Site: brandenburg
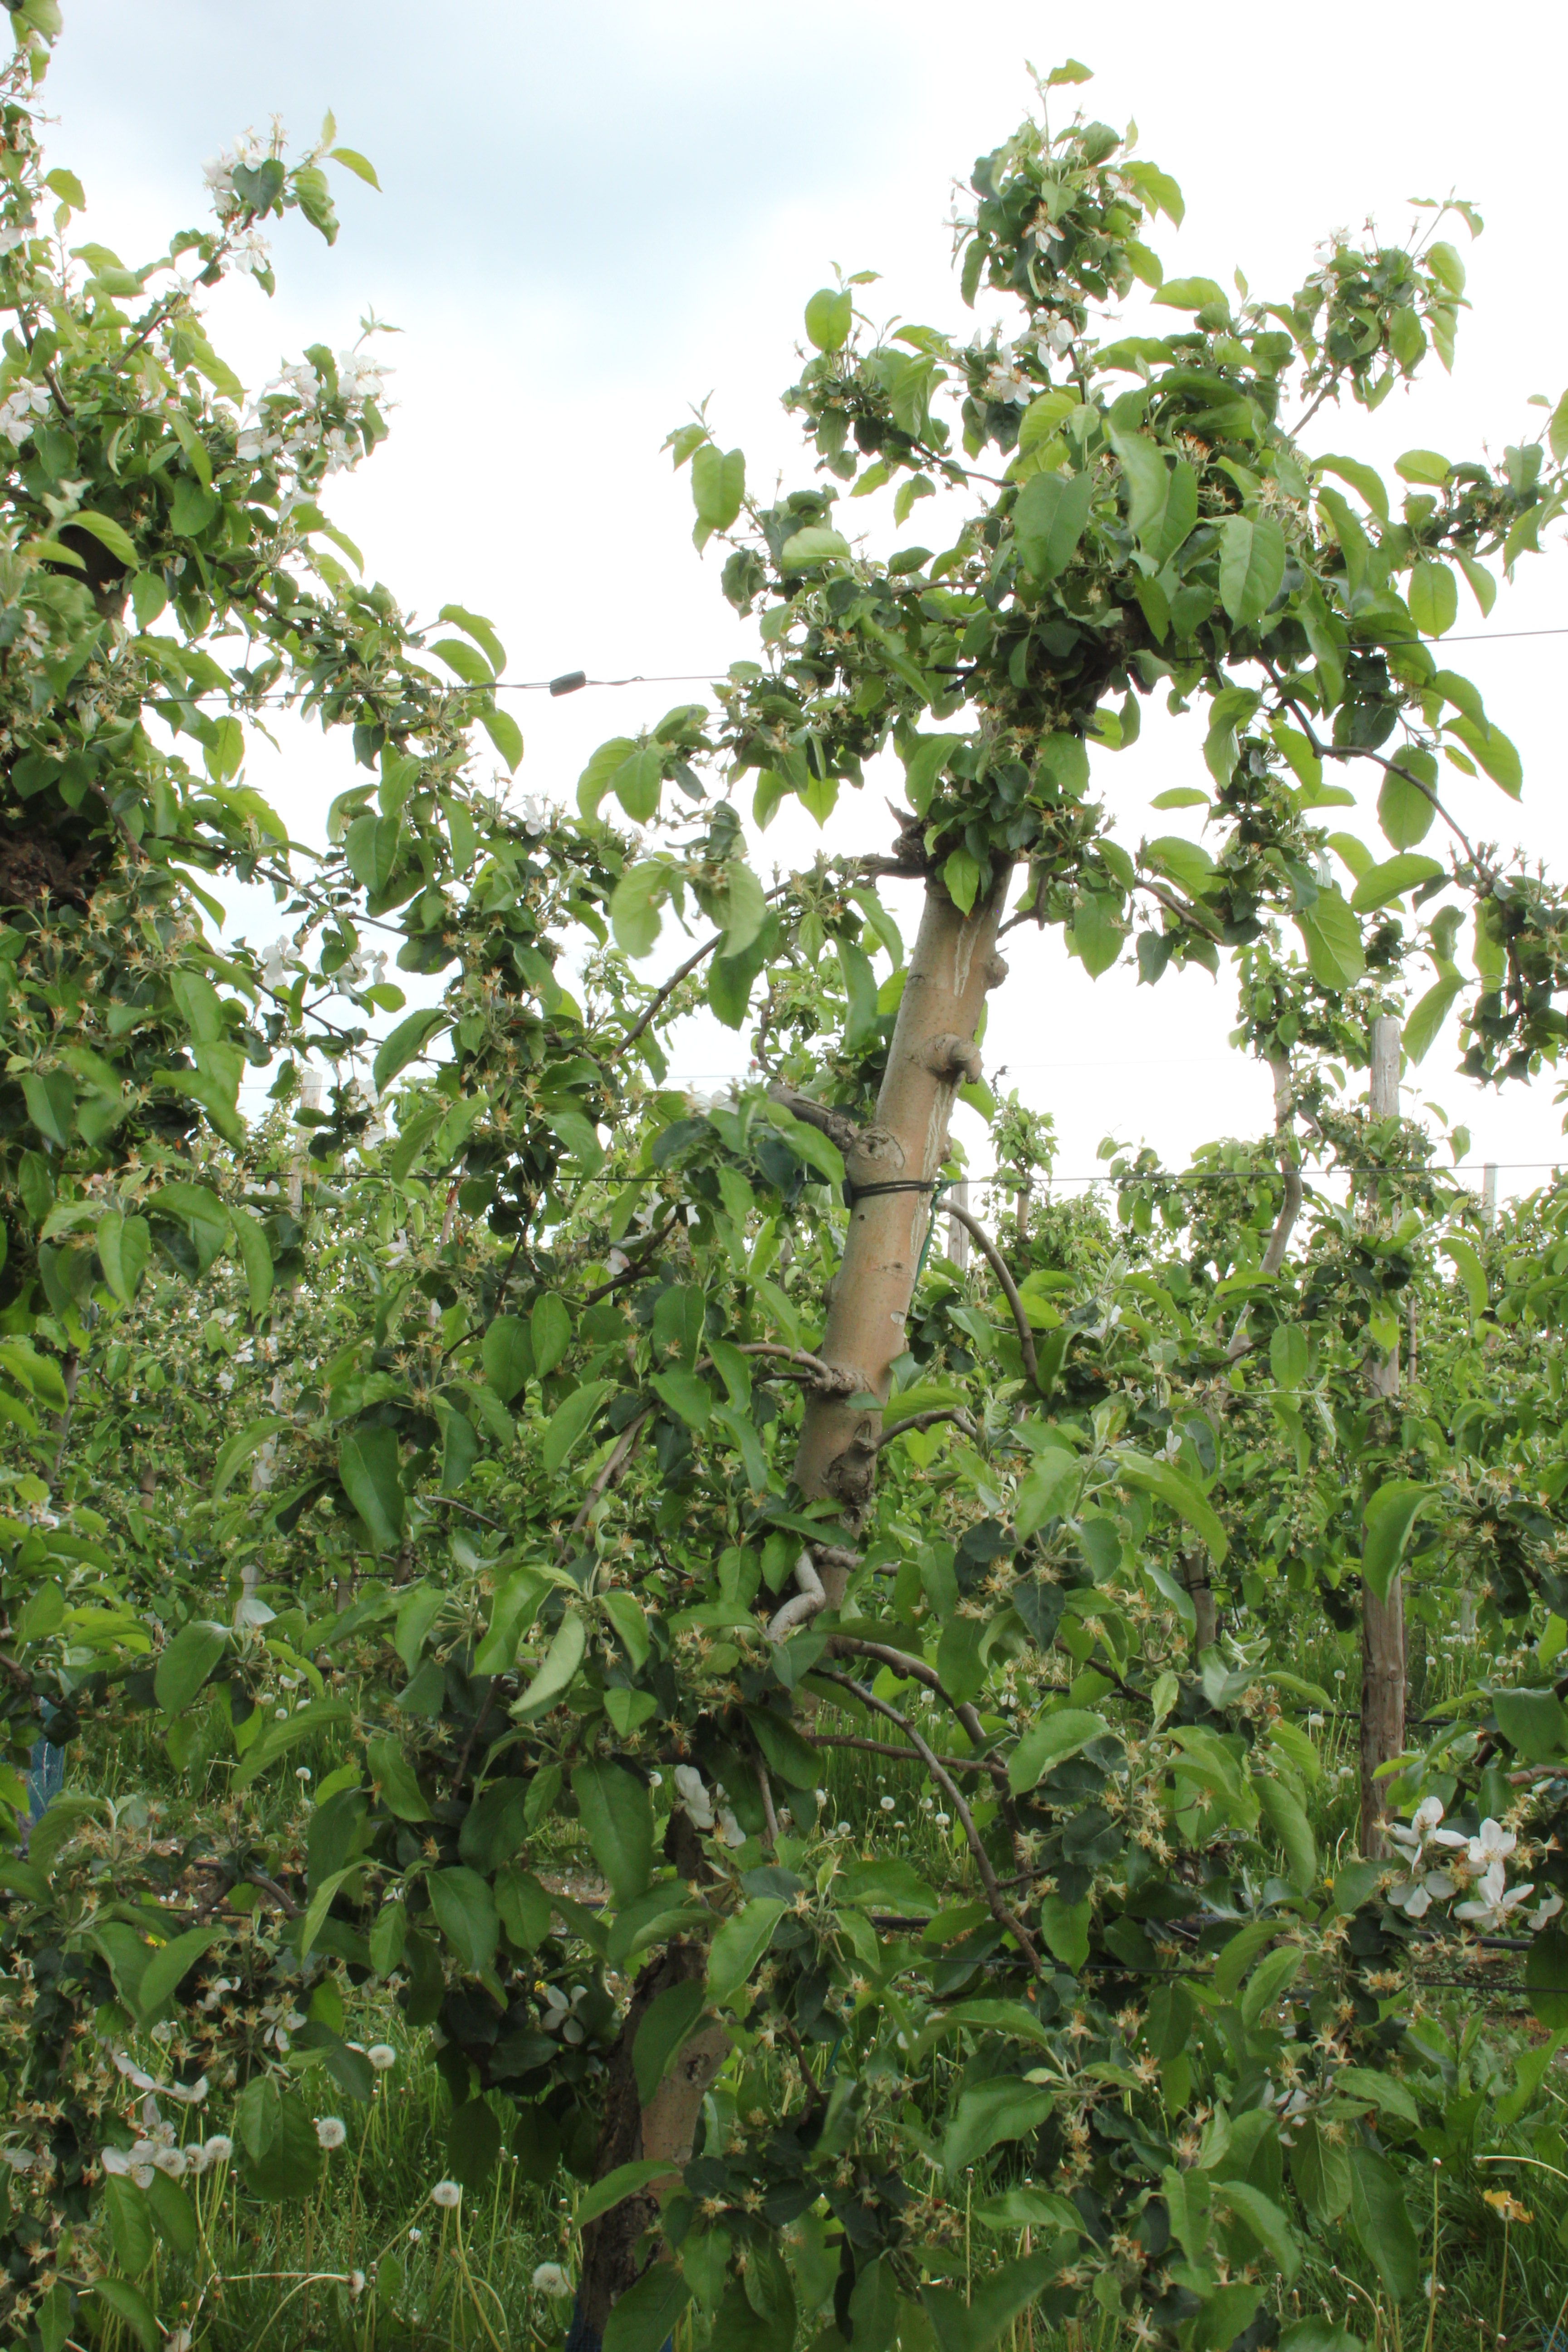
Growth stage (BBCH 67): Flowering